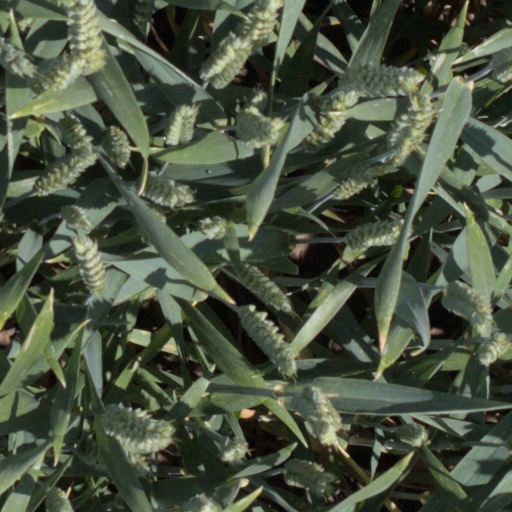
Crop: wheat